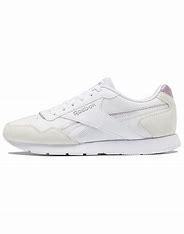
Brand: Reebok
Model: Royal Glide